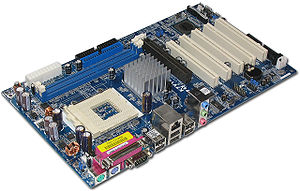
Bundkort
Eksempel på typisk PC kompatibelt bundkort: ASRock bundkort - KT400A chipsæt.
Et bundkort, motherboard eller forkortelsen Mobo, er computerens vigtigste komponent. Bundkortet er den centrale enhed i alle computere, via bundkortet tilsluttes CPUen, RAM, harddisken, grafikkort og lydkort – og andet internt hardware der kan tilsluttes henholdsvis AGP, PCI, PCI-Express eller andre tilgængelige slots. Eksterne hardwareenheder såsom printer, mus, tastatur, USB-enheder tilsluttes på bundkortet i passende sokler, som er loddet på bundkortet. Ofte er der dog placeret stik på forsiden af kabinettet, som indeholder bundkortet.